Laura Bassi

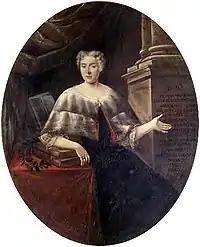
Portrait of Laura Bassi at the University of Bologna.

Bassi was born in 1711 in Bologna, to a prosperous lawyer Giuseppe Bassi and his wife Maria Rosa Cesari. The exact date of her birth is given variously as 20 October, 29 October, 31 October, and 29 November. But the University of Bologna and scholarly works agree on 29 October.